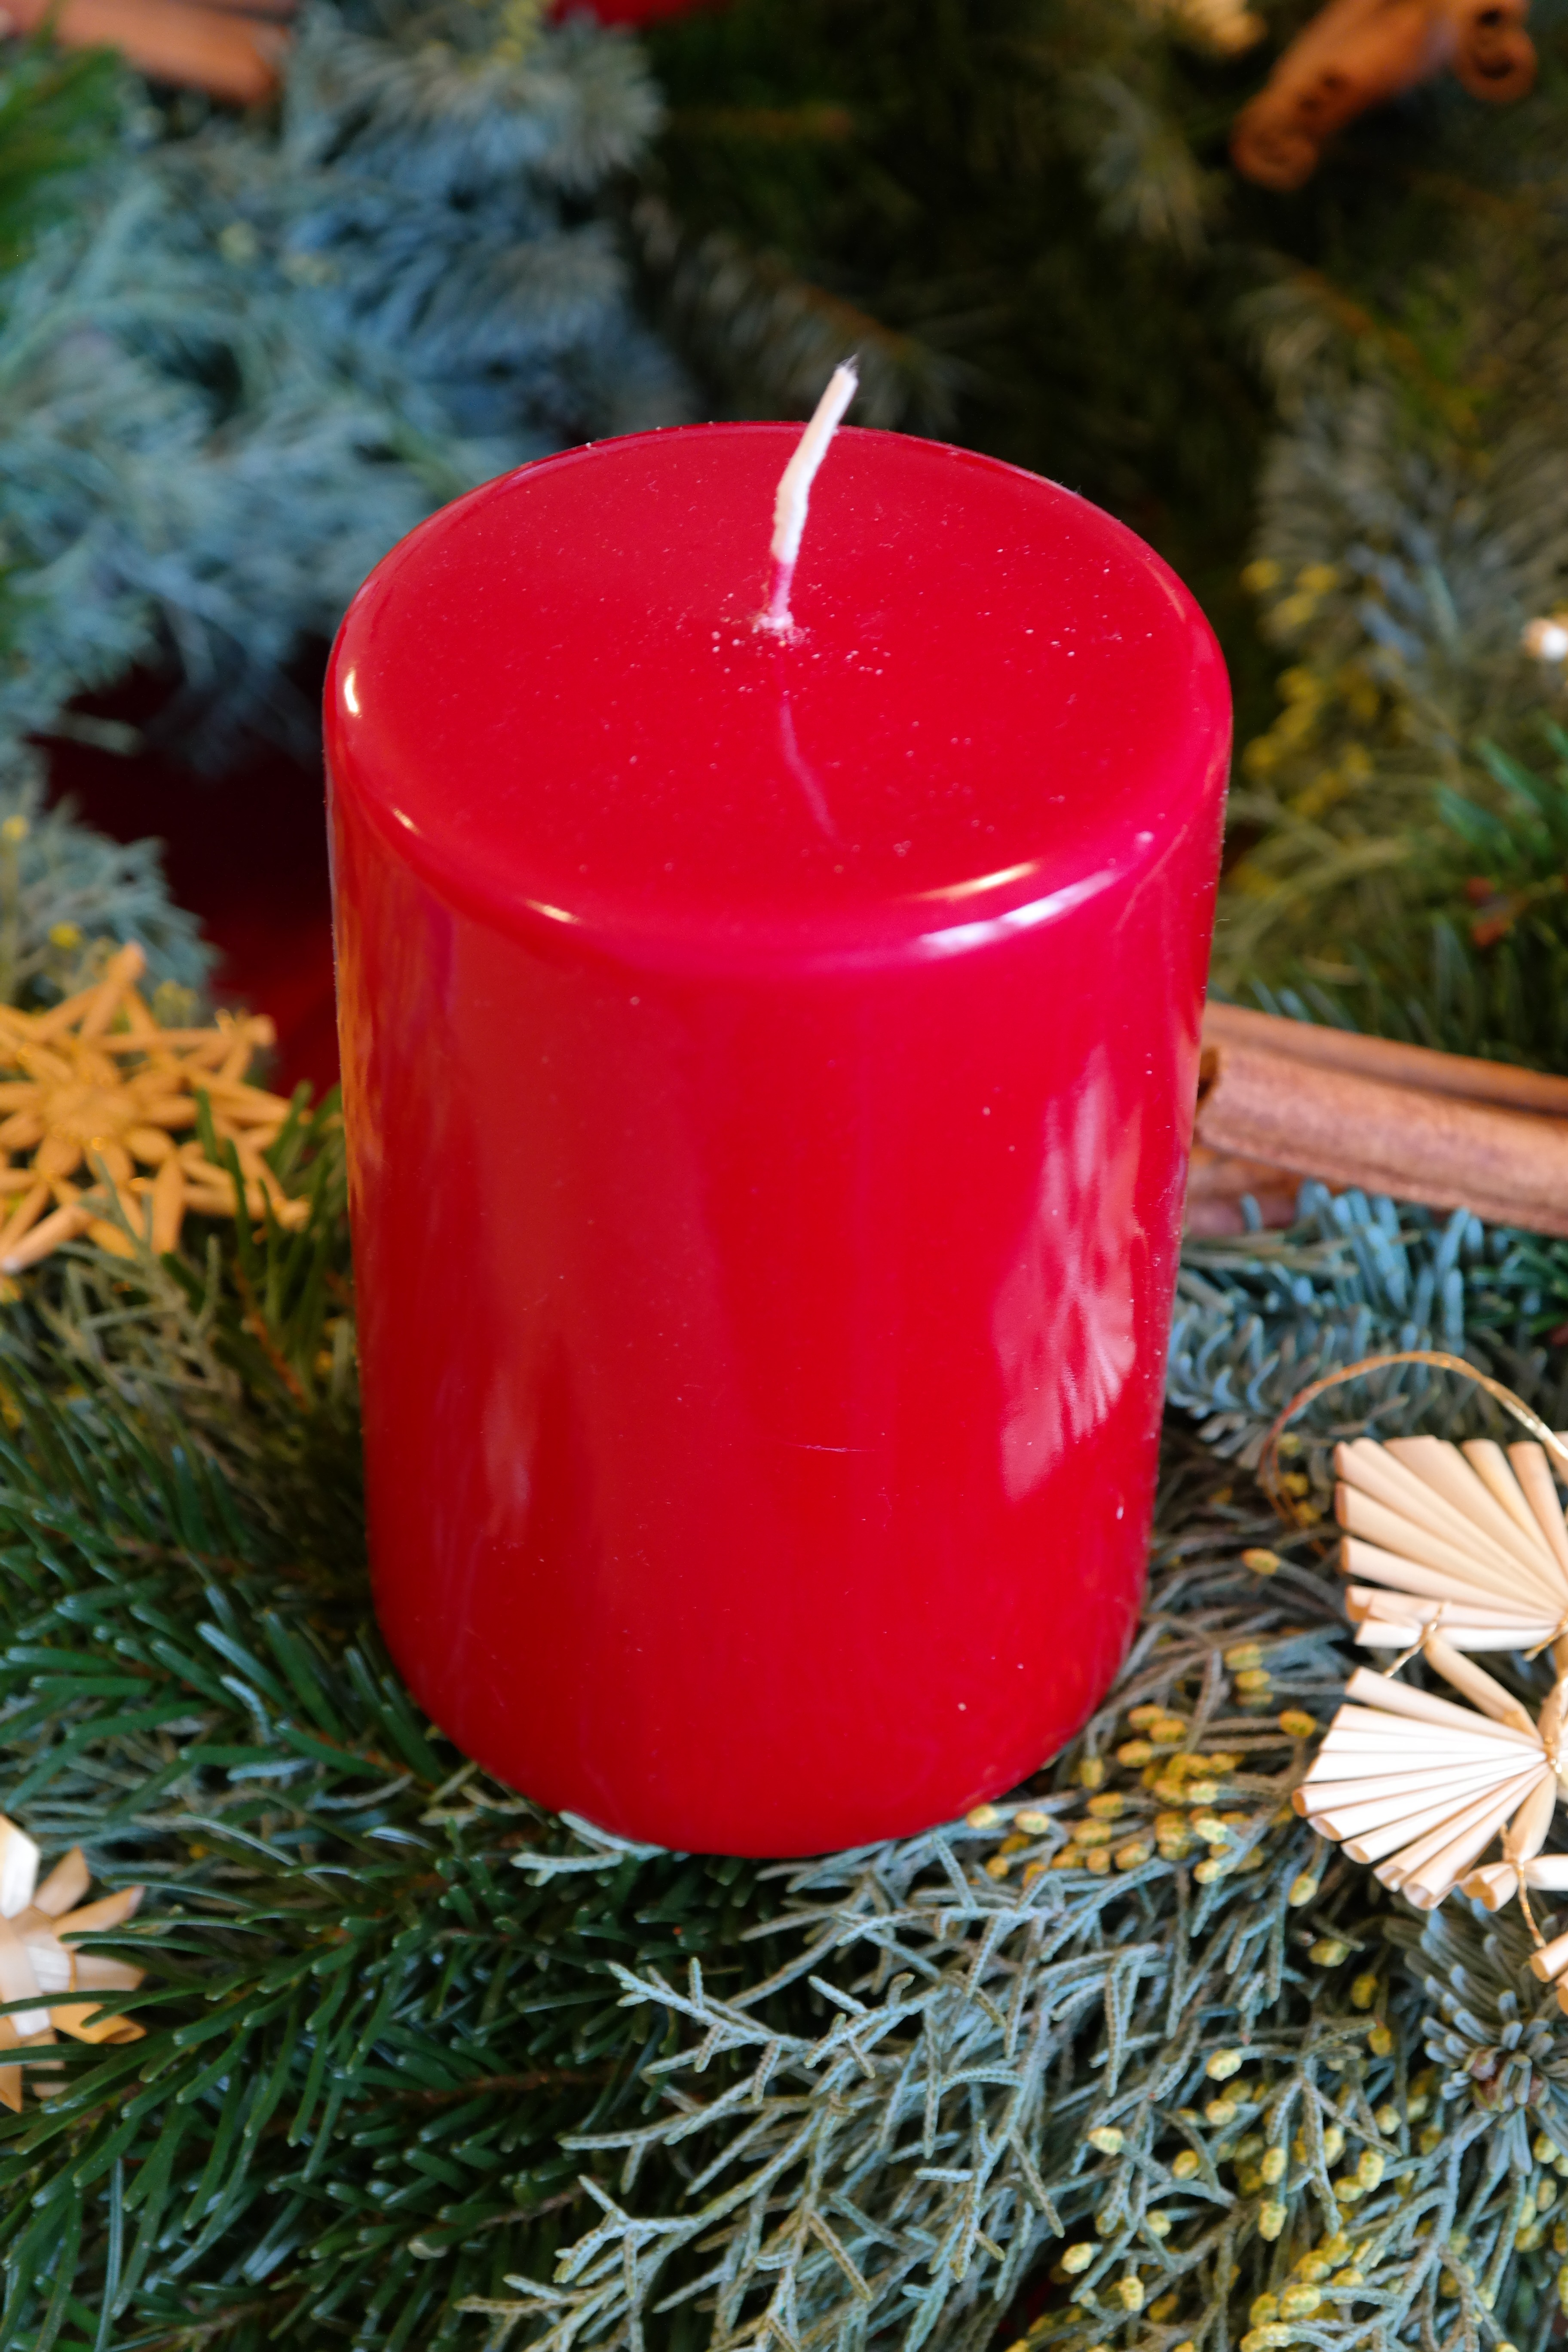
light, plant, flower, red, produce, holiday, candle, christmas, lighting, decor, christmas decoration, wax candle, advent wreath, wax, first advent